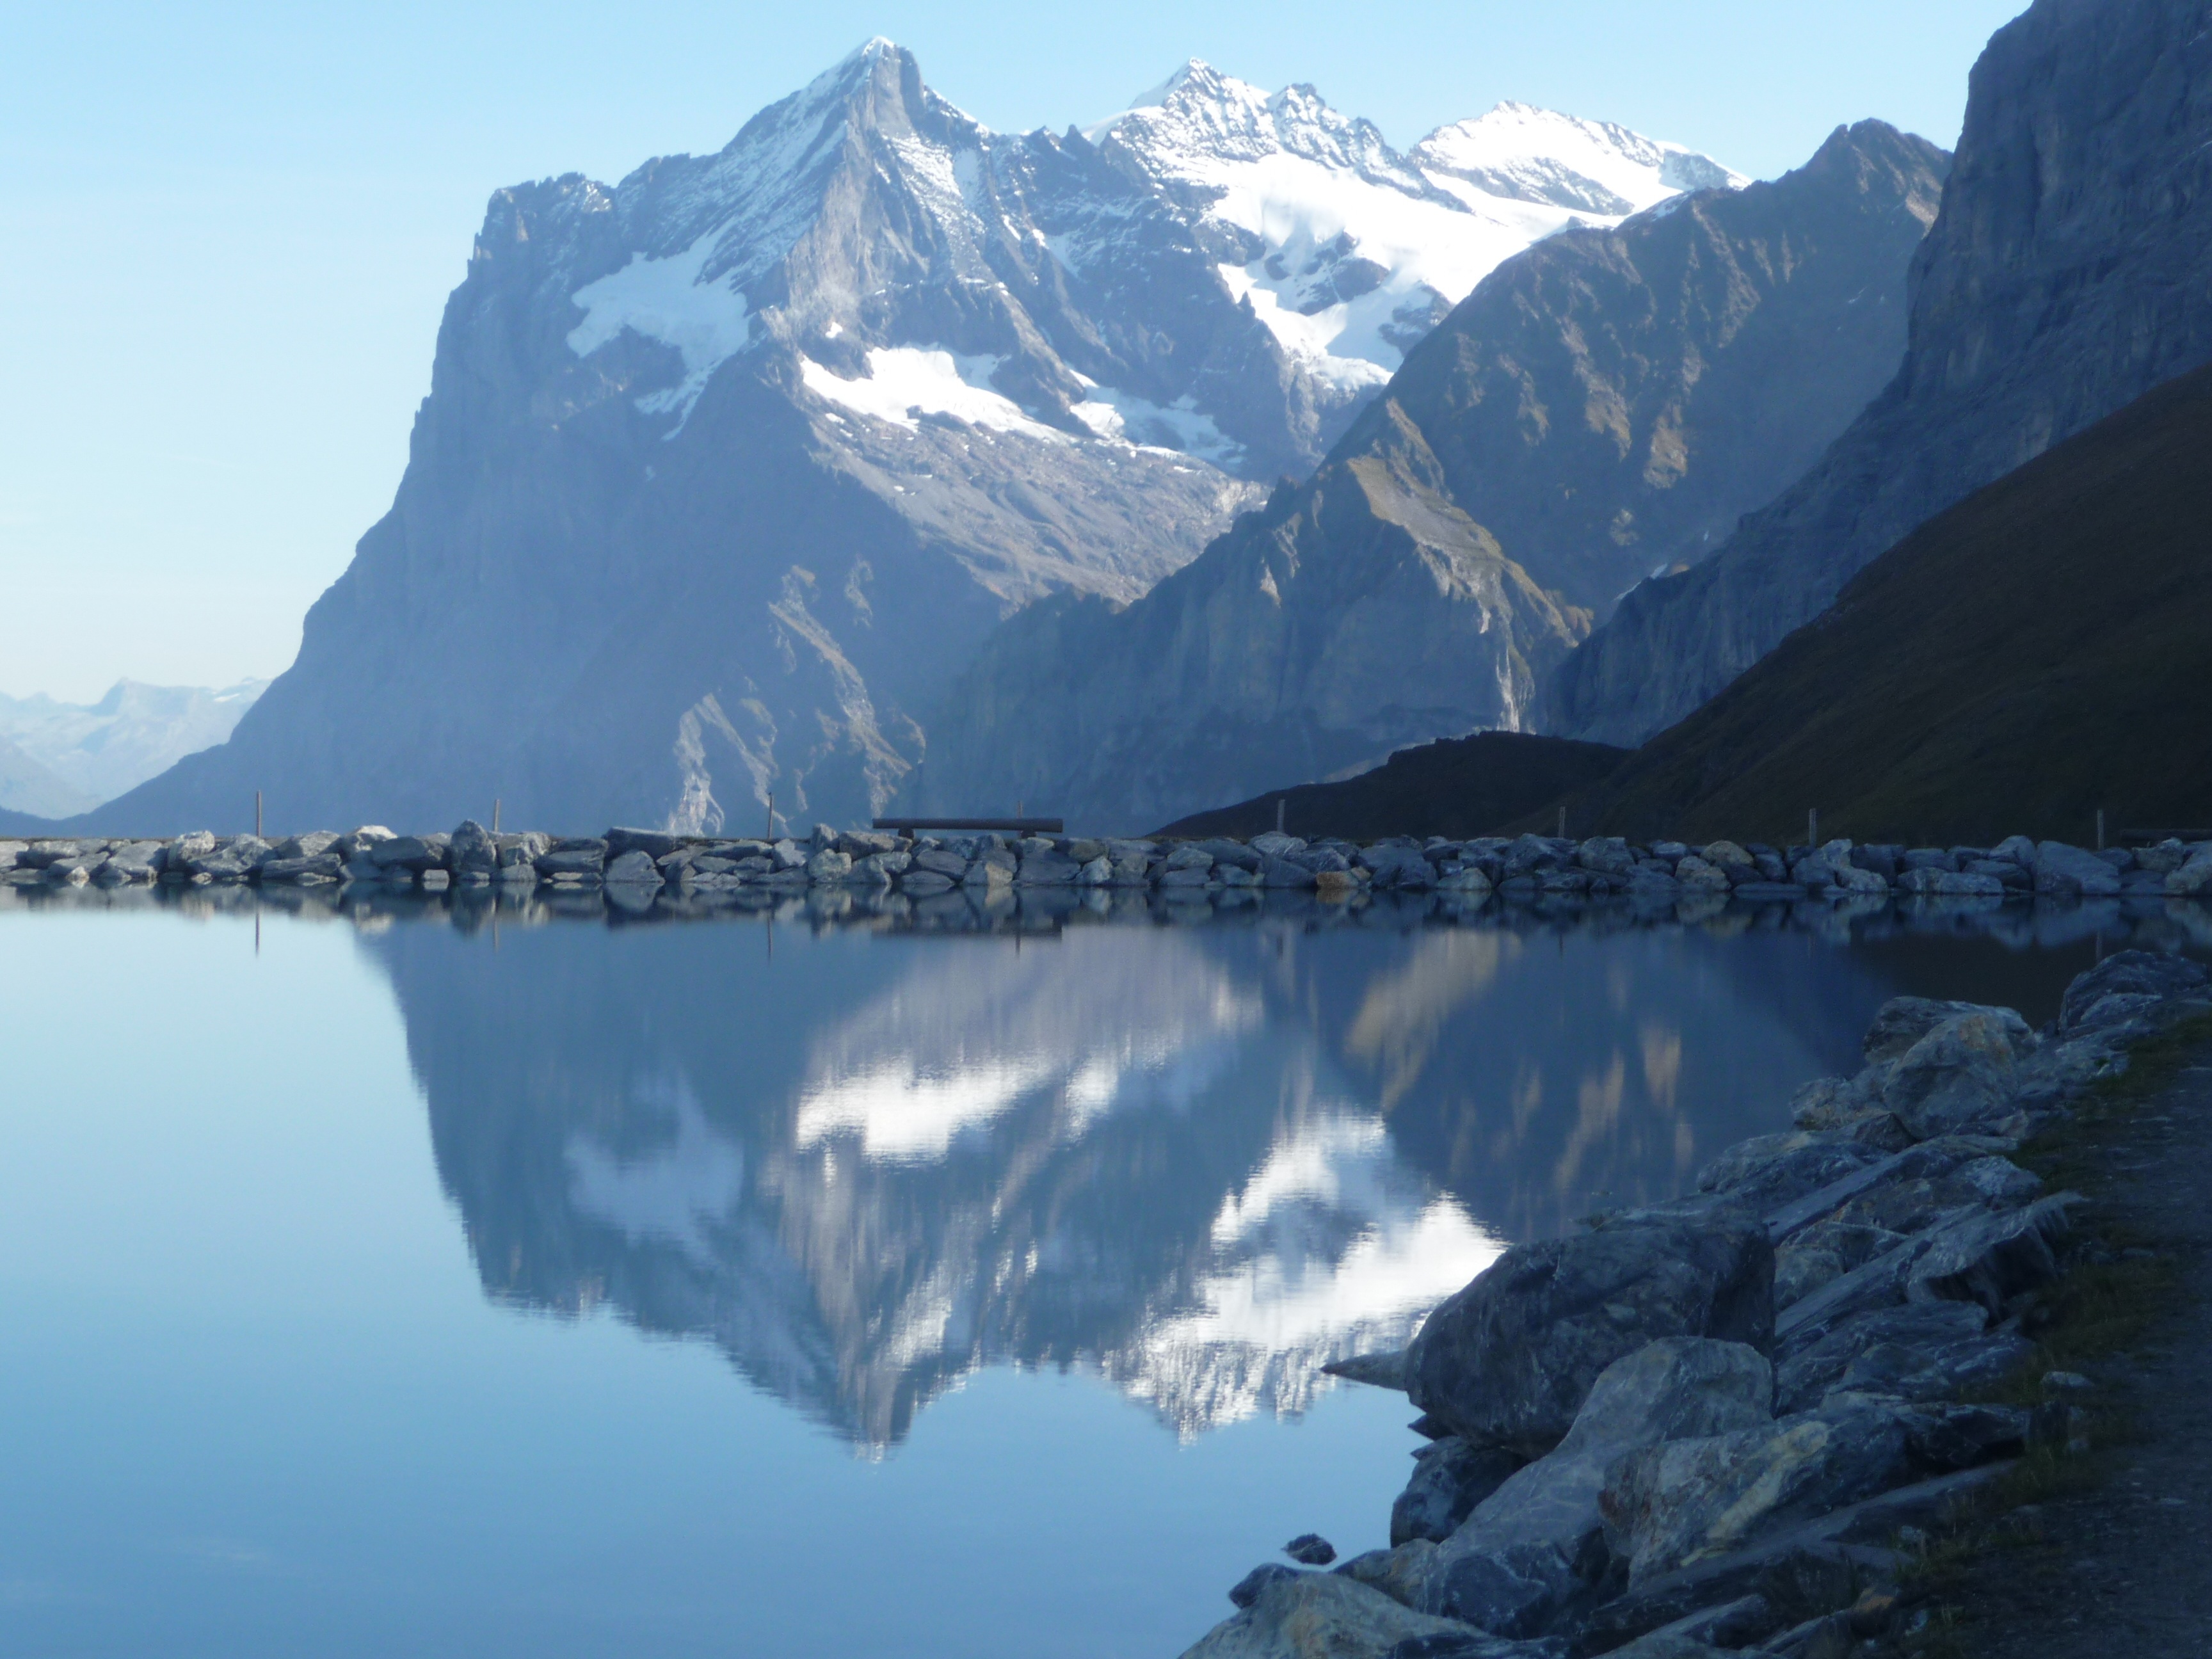
wilderness, mountain, lake, mountain range, reflection, glacier, alpine, fjord, ridge, alps, cirque, loch, crater lake, moraine, mountain world, landform, bernese oberland, eiger, kleine scheidegg, geographical feature, atmospheric phenomenon, mountainous landforms, glacial landform, geological phenomenon, eigertrail